Soap dish

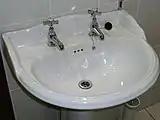

Because of their association with hand washing and hygiene, soap dishes themselves are often the focus of cleanliness. To aid in cleanup, some self-draining soap dishes are designed to allow soapy residue to collect in a compartment below the raised bar of soap. Other such soap dishes funnel the soapy residue directly to the adjacent sink or bathtub, necessitating strategic placement of the soap dish.